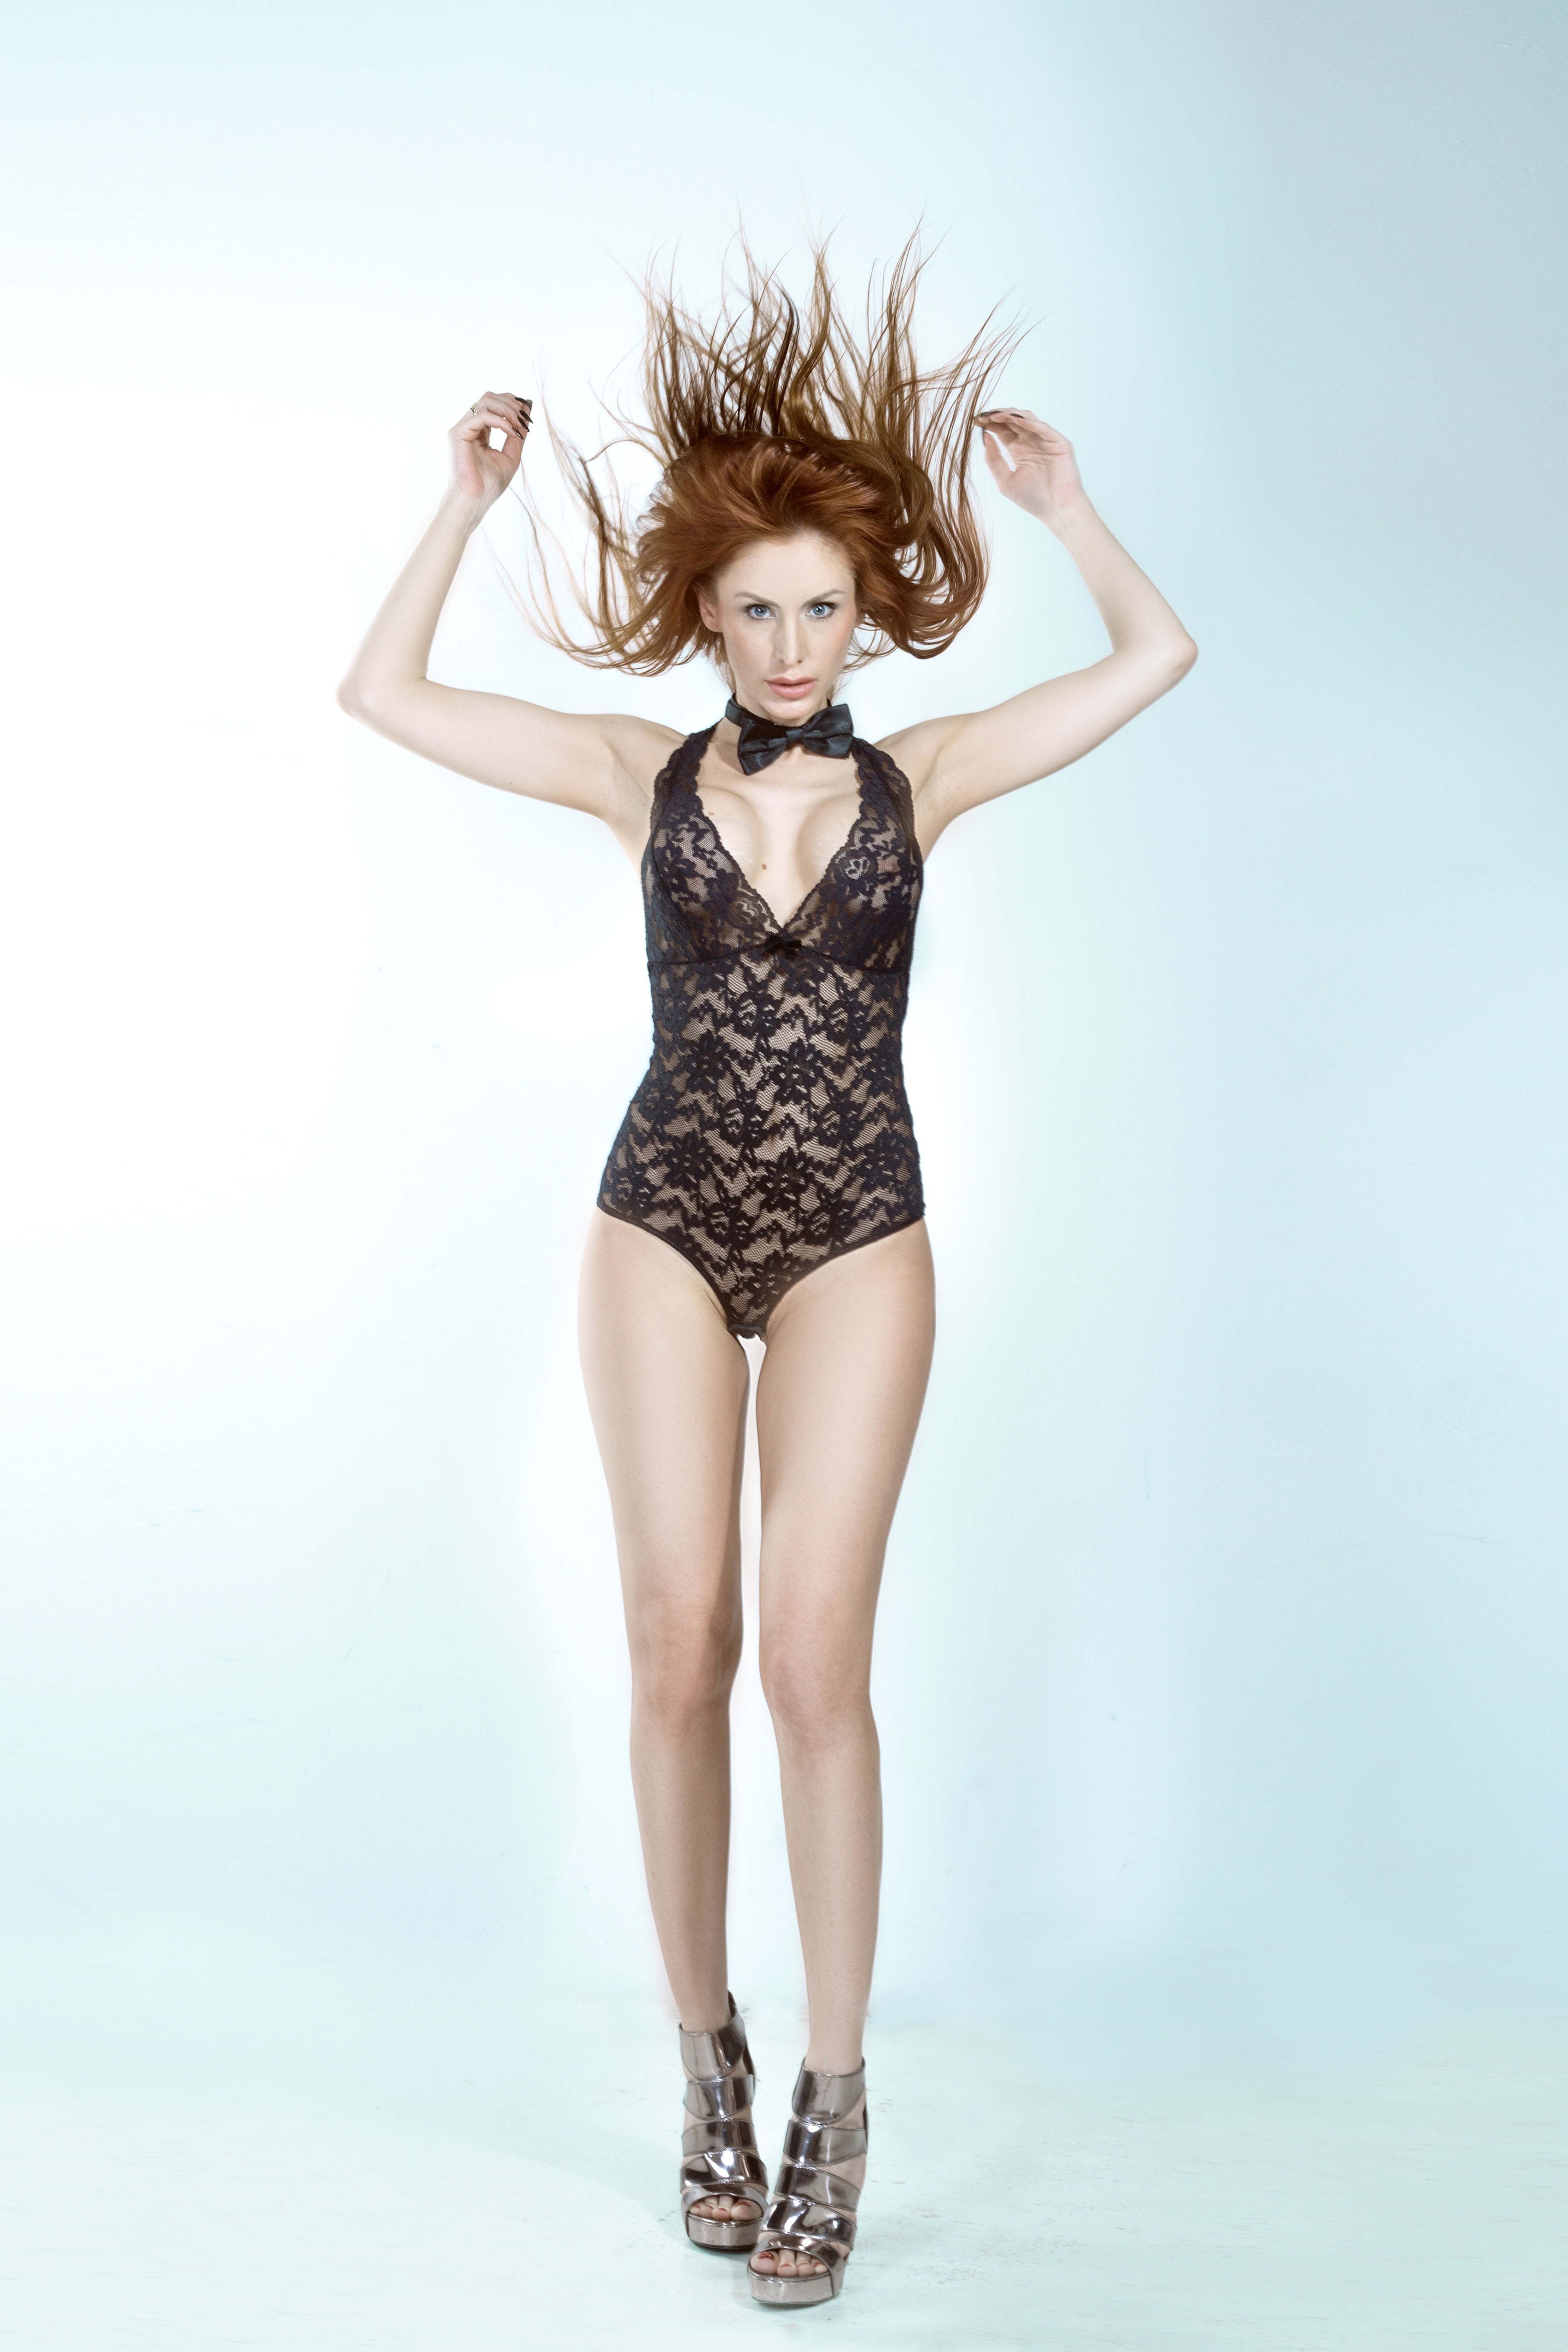
fashion model, clothing, leotard, skin, beauty, leg, photo shoot, model, fashion, shoulder, lip, thigh, lingerie, one piece swimsuit, photography, footwear, undergarment, brown hair, sportswear, long hair, dress, waist, human leg, swimwear, neck, monokini, fashion design